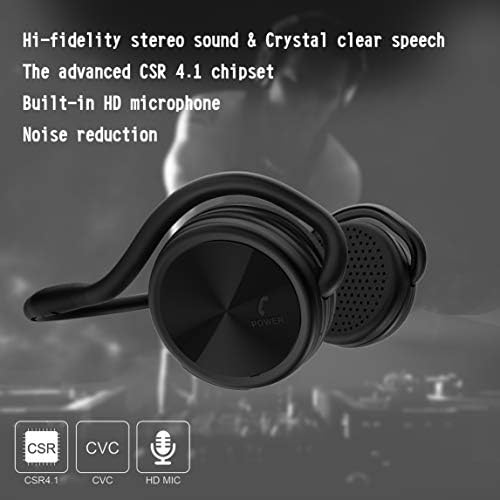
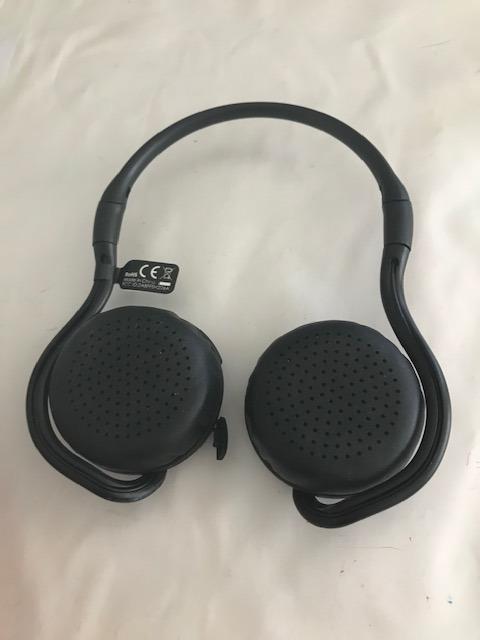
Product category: headphones
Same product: yes